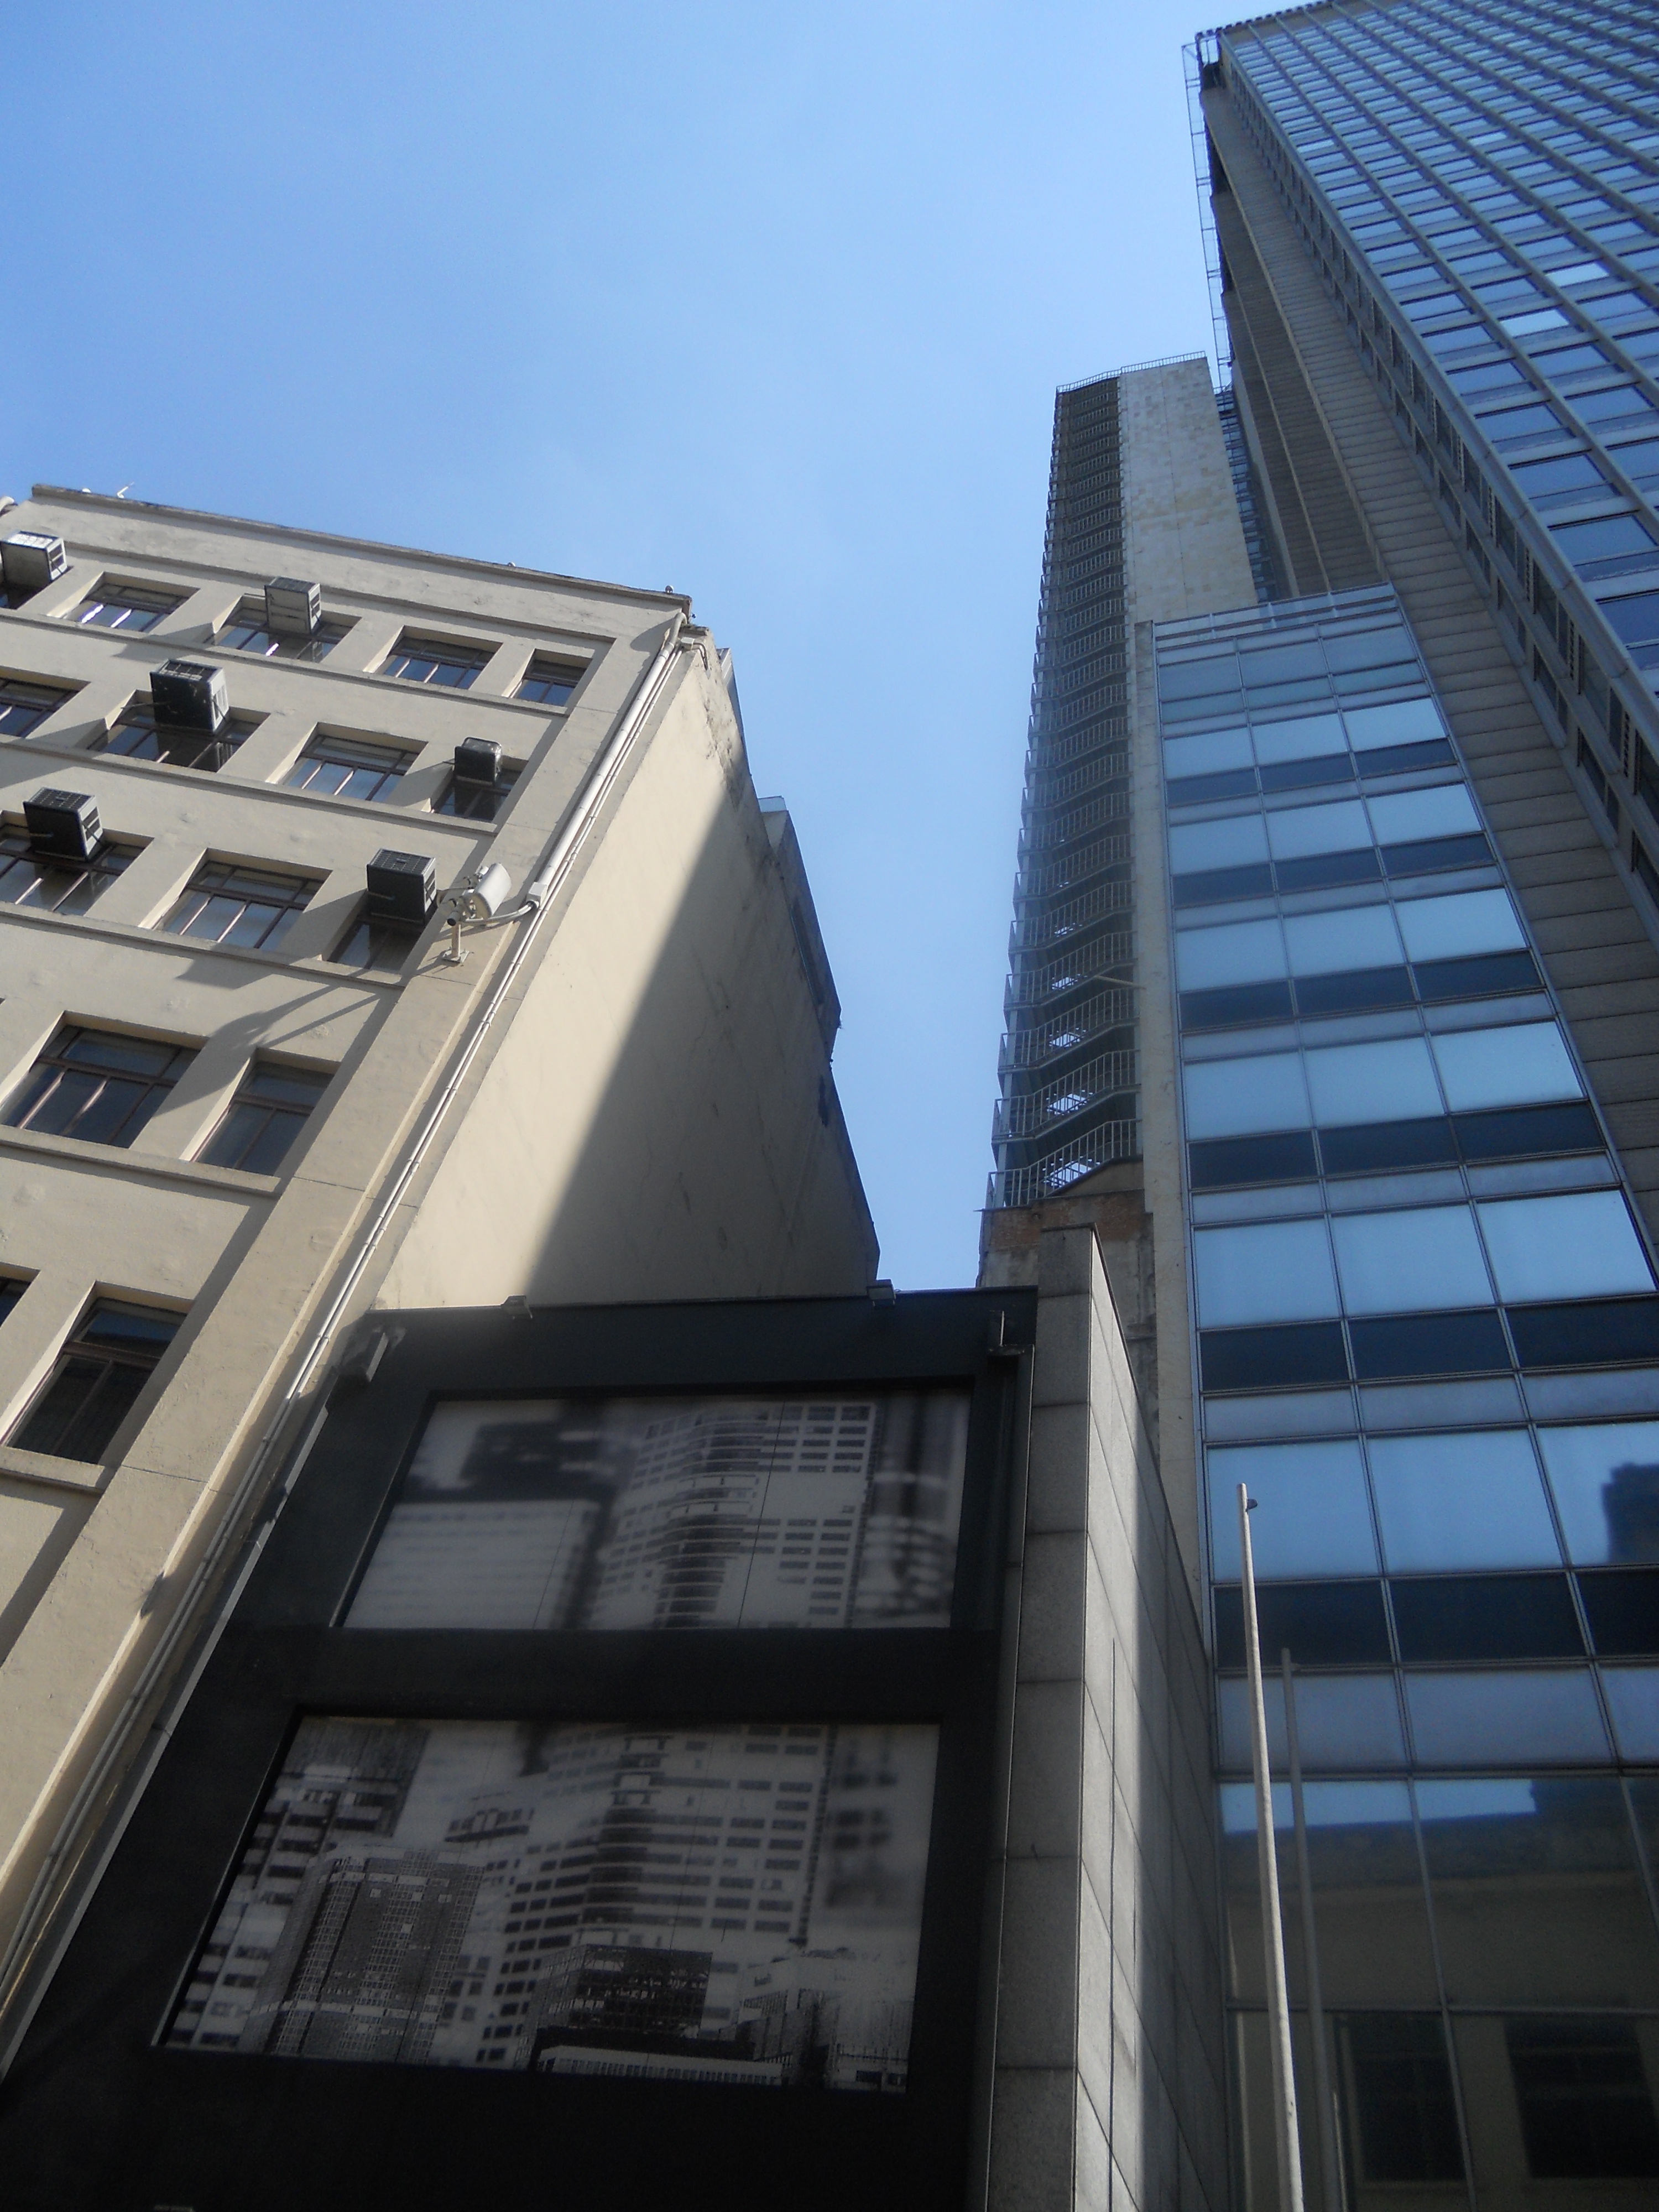
architecture, building, city, skyscraper, downtown, tower, landmark, facade, tower block, shape, headquarters, metropolis, condominium, urban area, metropolitan area